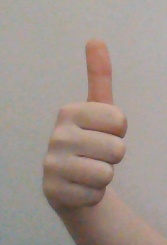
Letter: aleff